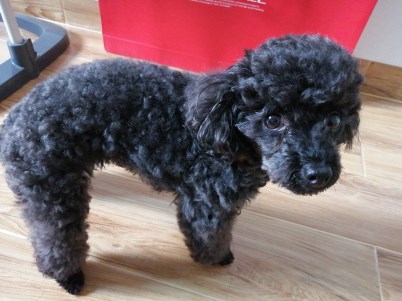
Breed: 2925-n000114-toy_poodle